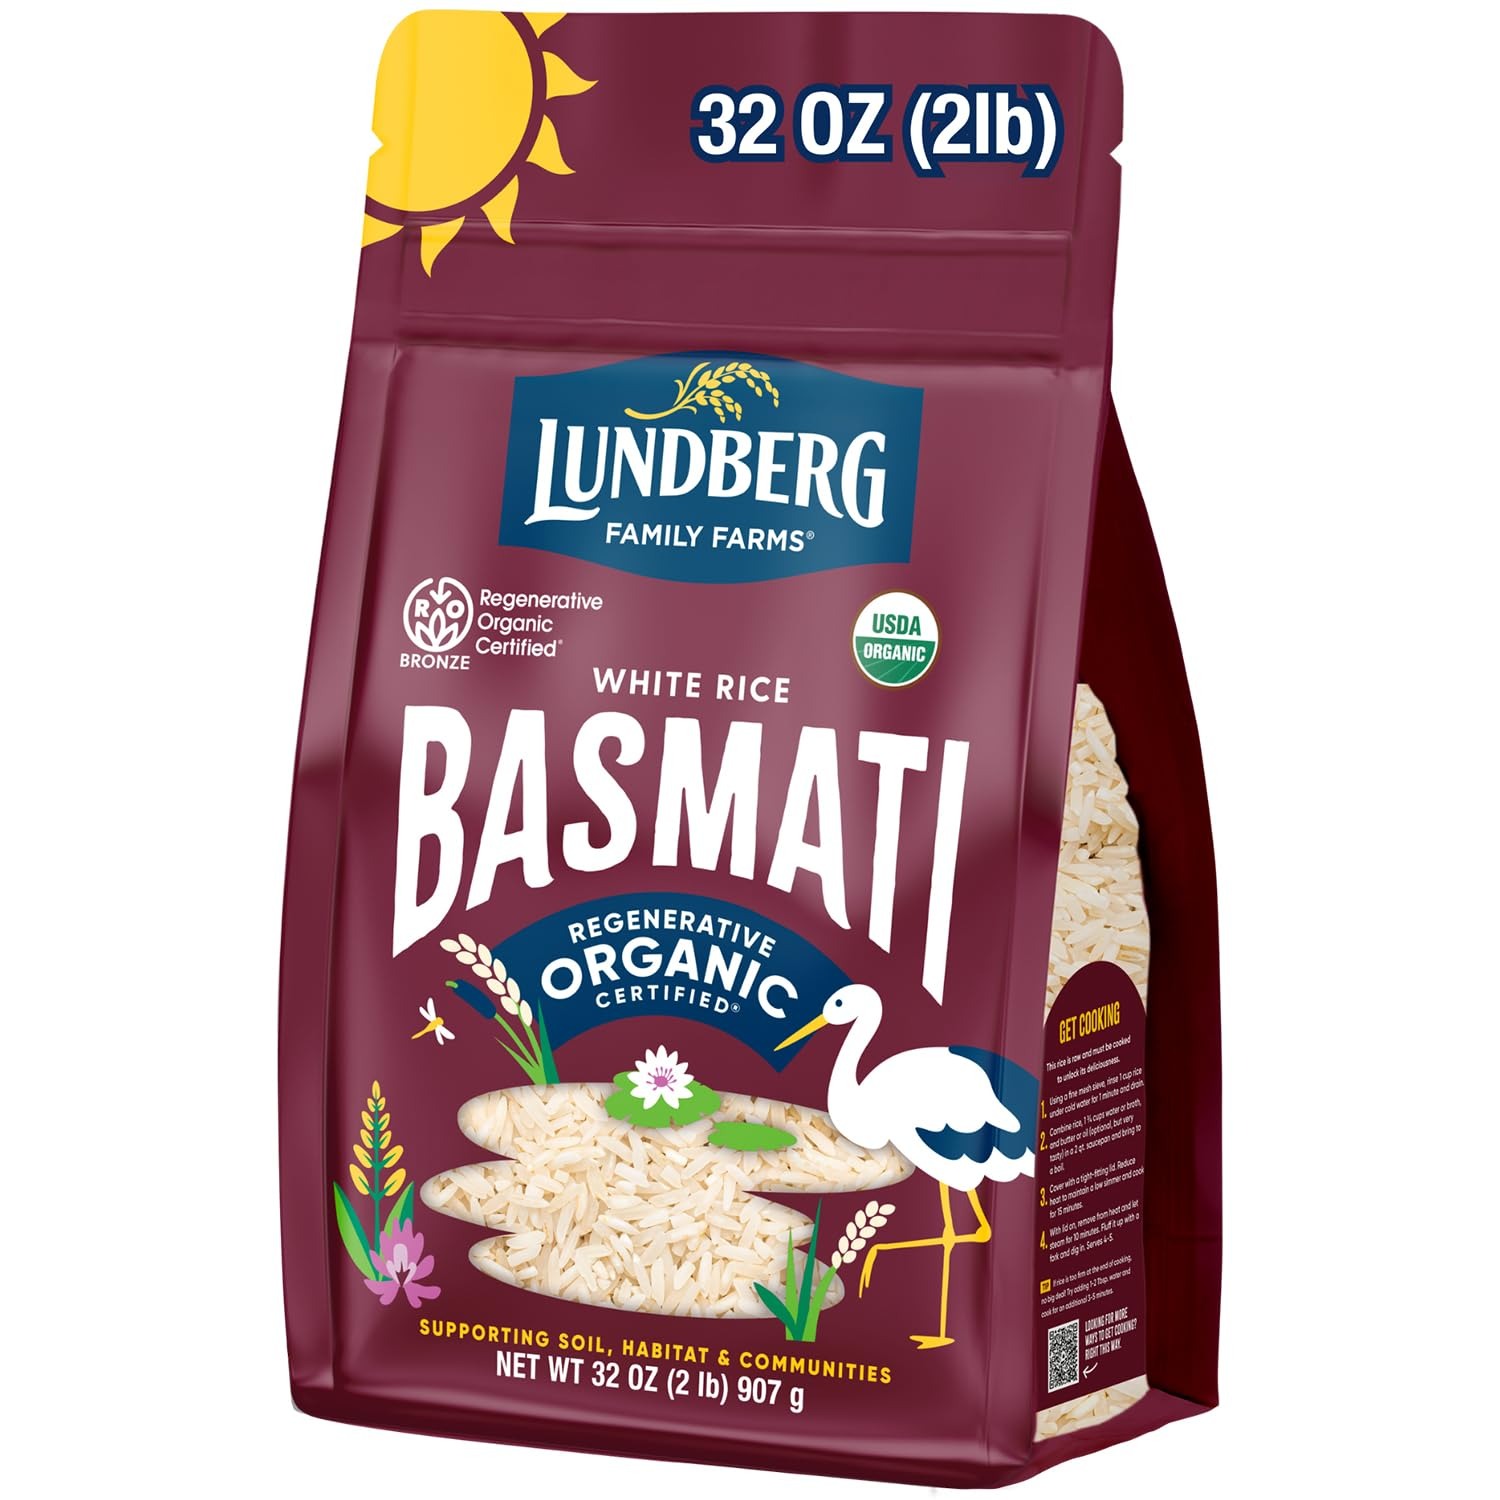
Item Name: Lundberg Regenerative Organic Certified (Roc) Long Grain White Basmati Rice – Non-Sticky, Fluffy Aromatic Organic Rice Grown in California, 32 Oz
Bullet Point: LUNDBERG RICE IS INTENTIONALLY CRAFTED: Lundberg Family Farms is dedicated to responsible land stewardship and producing delicious rice that nourishes people and the planet.
Value: 32.0
Unit: ounce

Price: 8.39